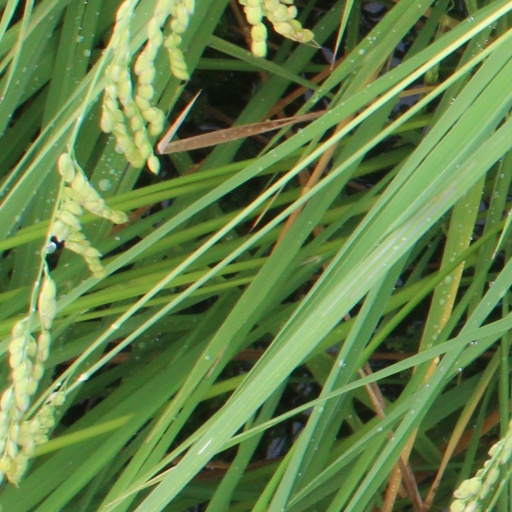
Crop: rice